Albin Valjakka

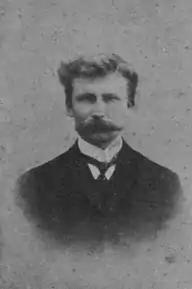
The member of the Parliament of Finland, Albin Valjakka (1877-1918)

Albin Valjakka (10 July 1877, Mikkelin maalaiskunta – 29 June 1918) was a Finnish journalist and politician. He was a Member of the Parliament of Finland from 1907 to 1918, representing the Social Democratic Party of Finland (SDP). During the Finnish Civil War of 1918, Valjakka sided with the Reds, was arrested in Viipuri by White troops on 7 May and died in detention on 29 June 1918.